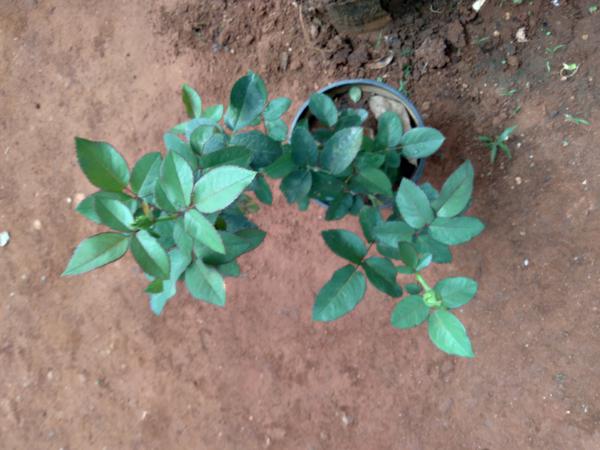
Plant: Rose